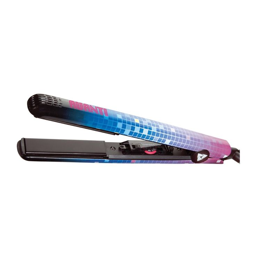
the flat iron adds a little sparkle in your everyday , get it for only $75 !